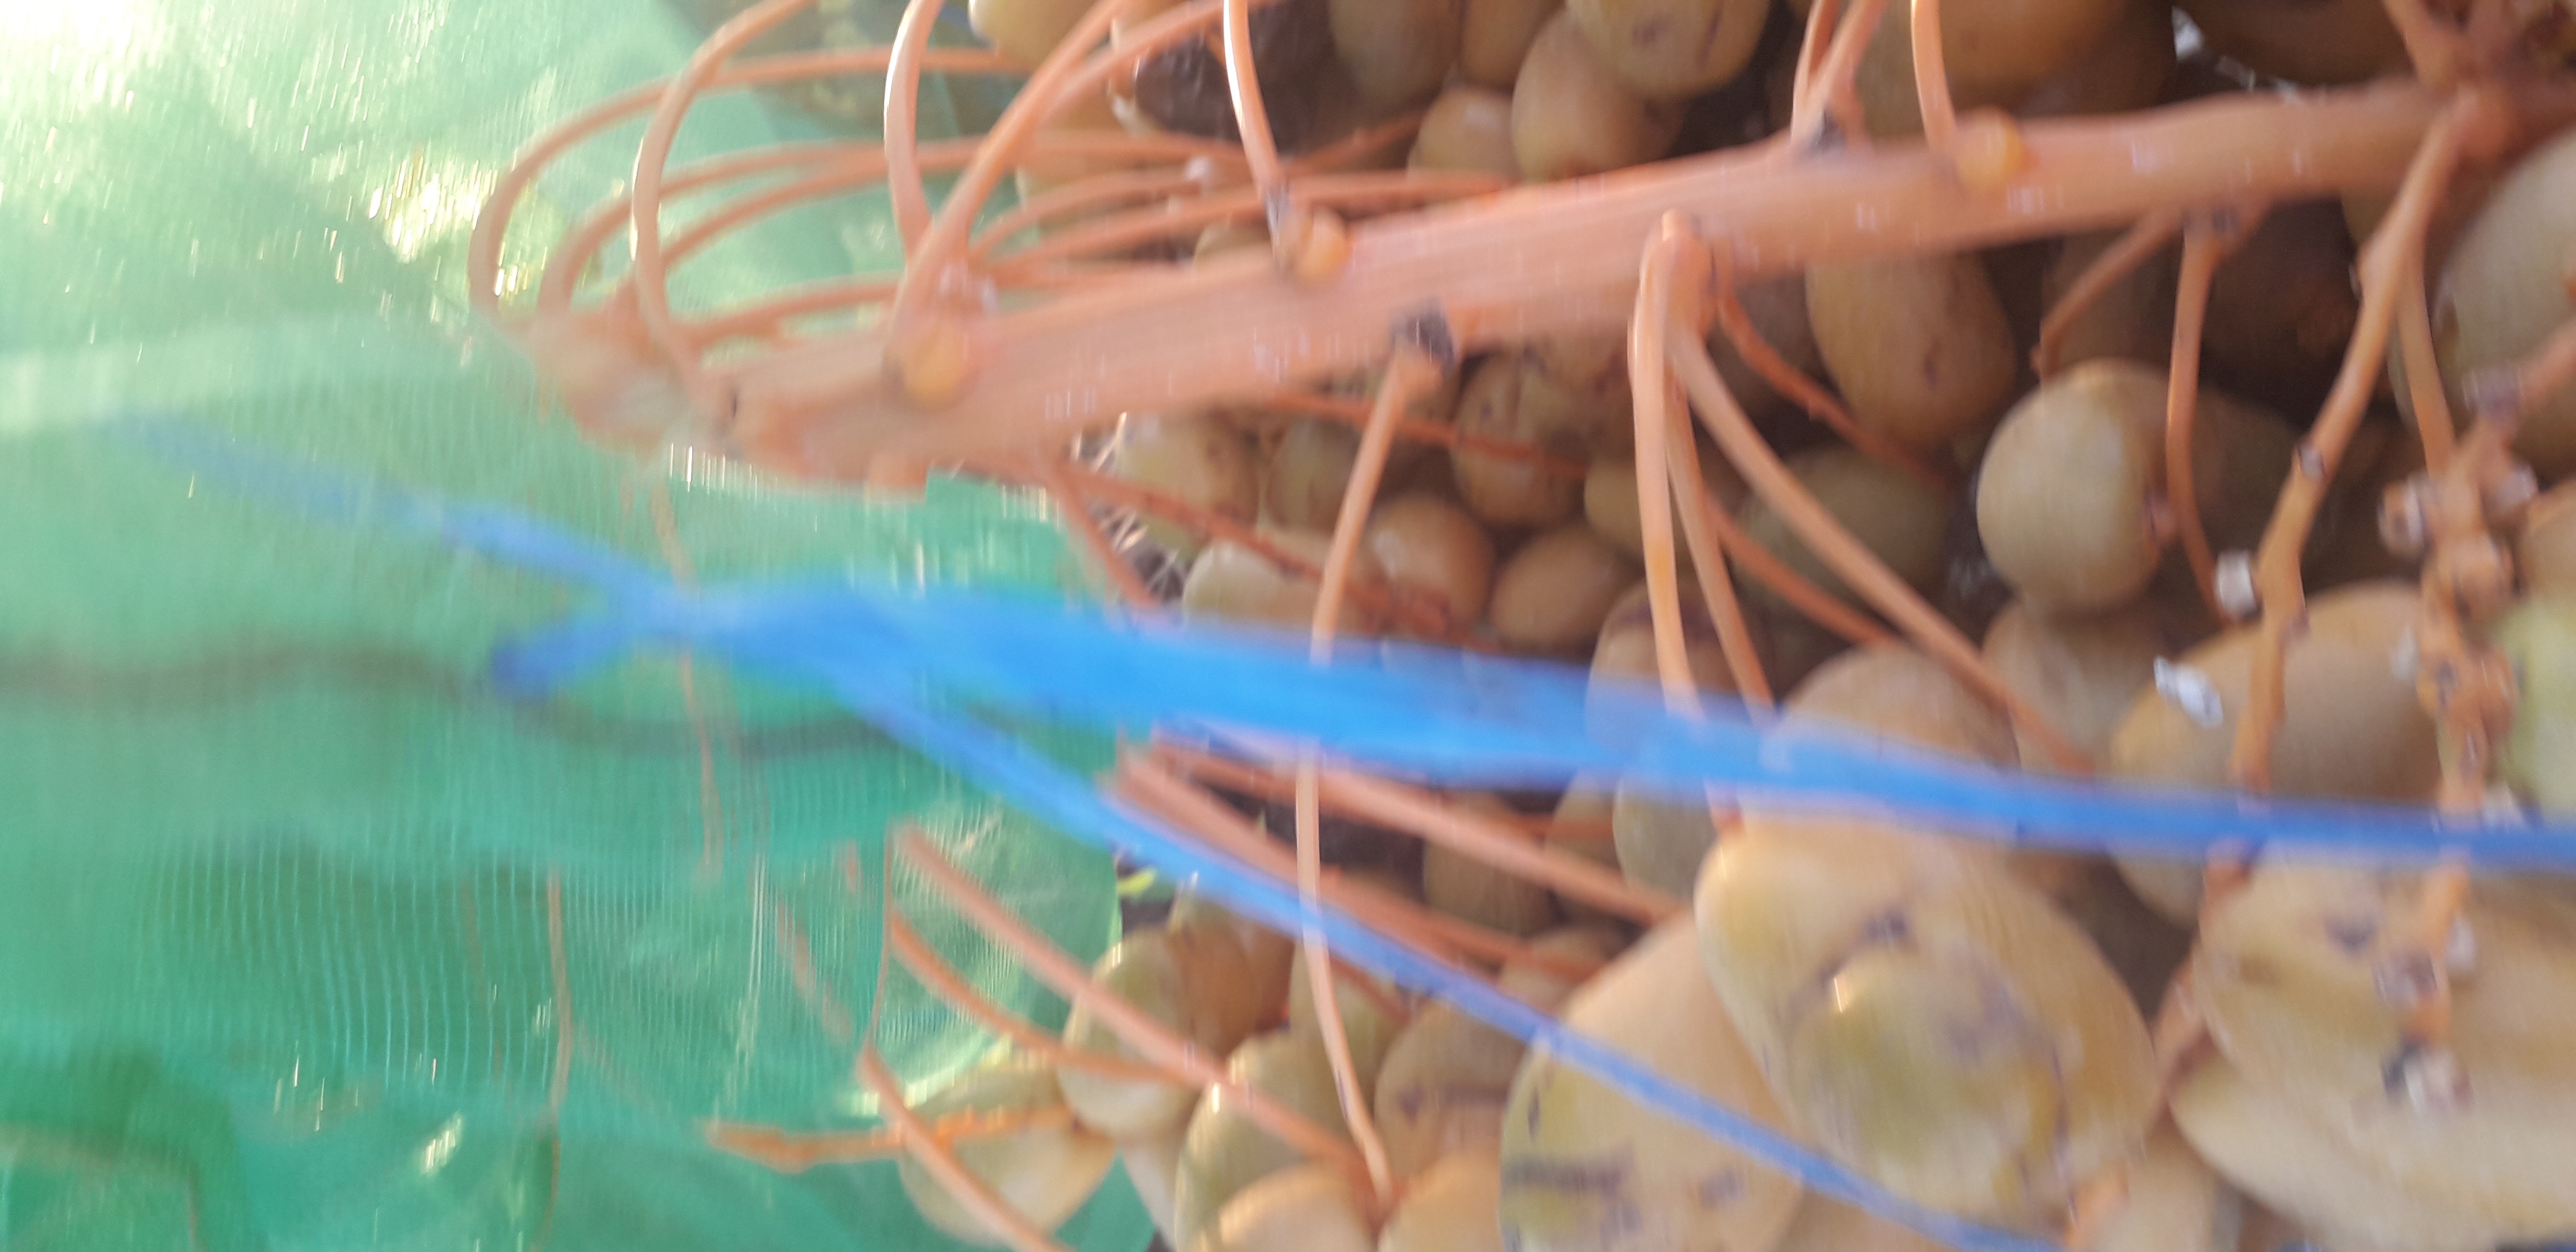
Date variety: Boufagous